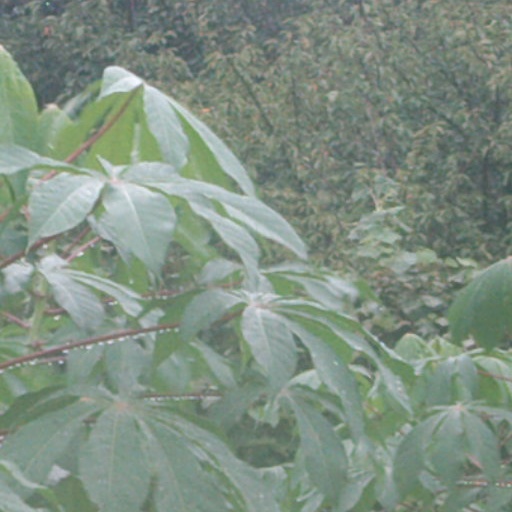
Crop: cassava